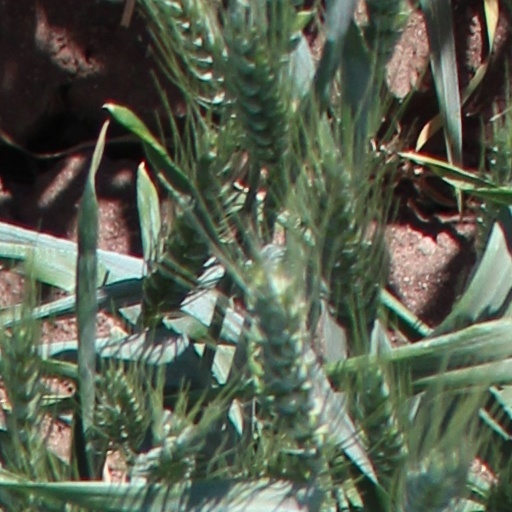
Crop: wheat